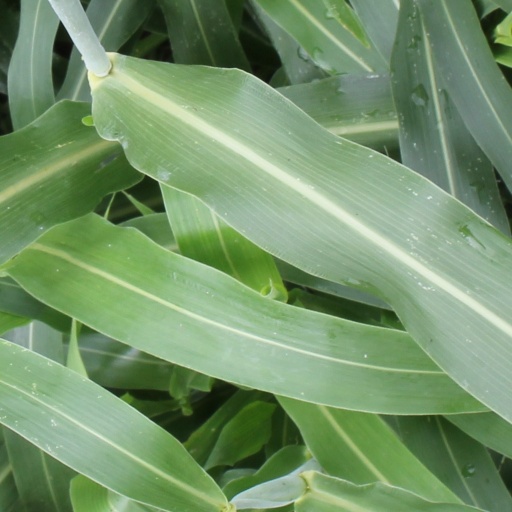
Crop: sorghum